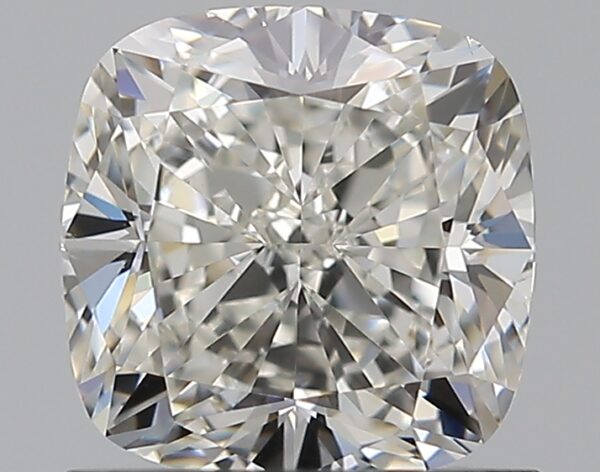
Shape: cushion
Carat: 1.2
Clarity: SI1
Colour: I
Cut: EX
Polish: EX
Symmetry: EX
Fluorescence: N
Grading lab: GIA
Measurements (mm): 5.85 x 5.84 x 4.06